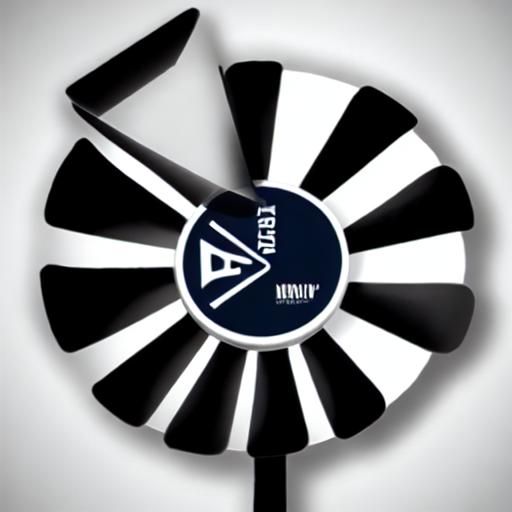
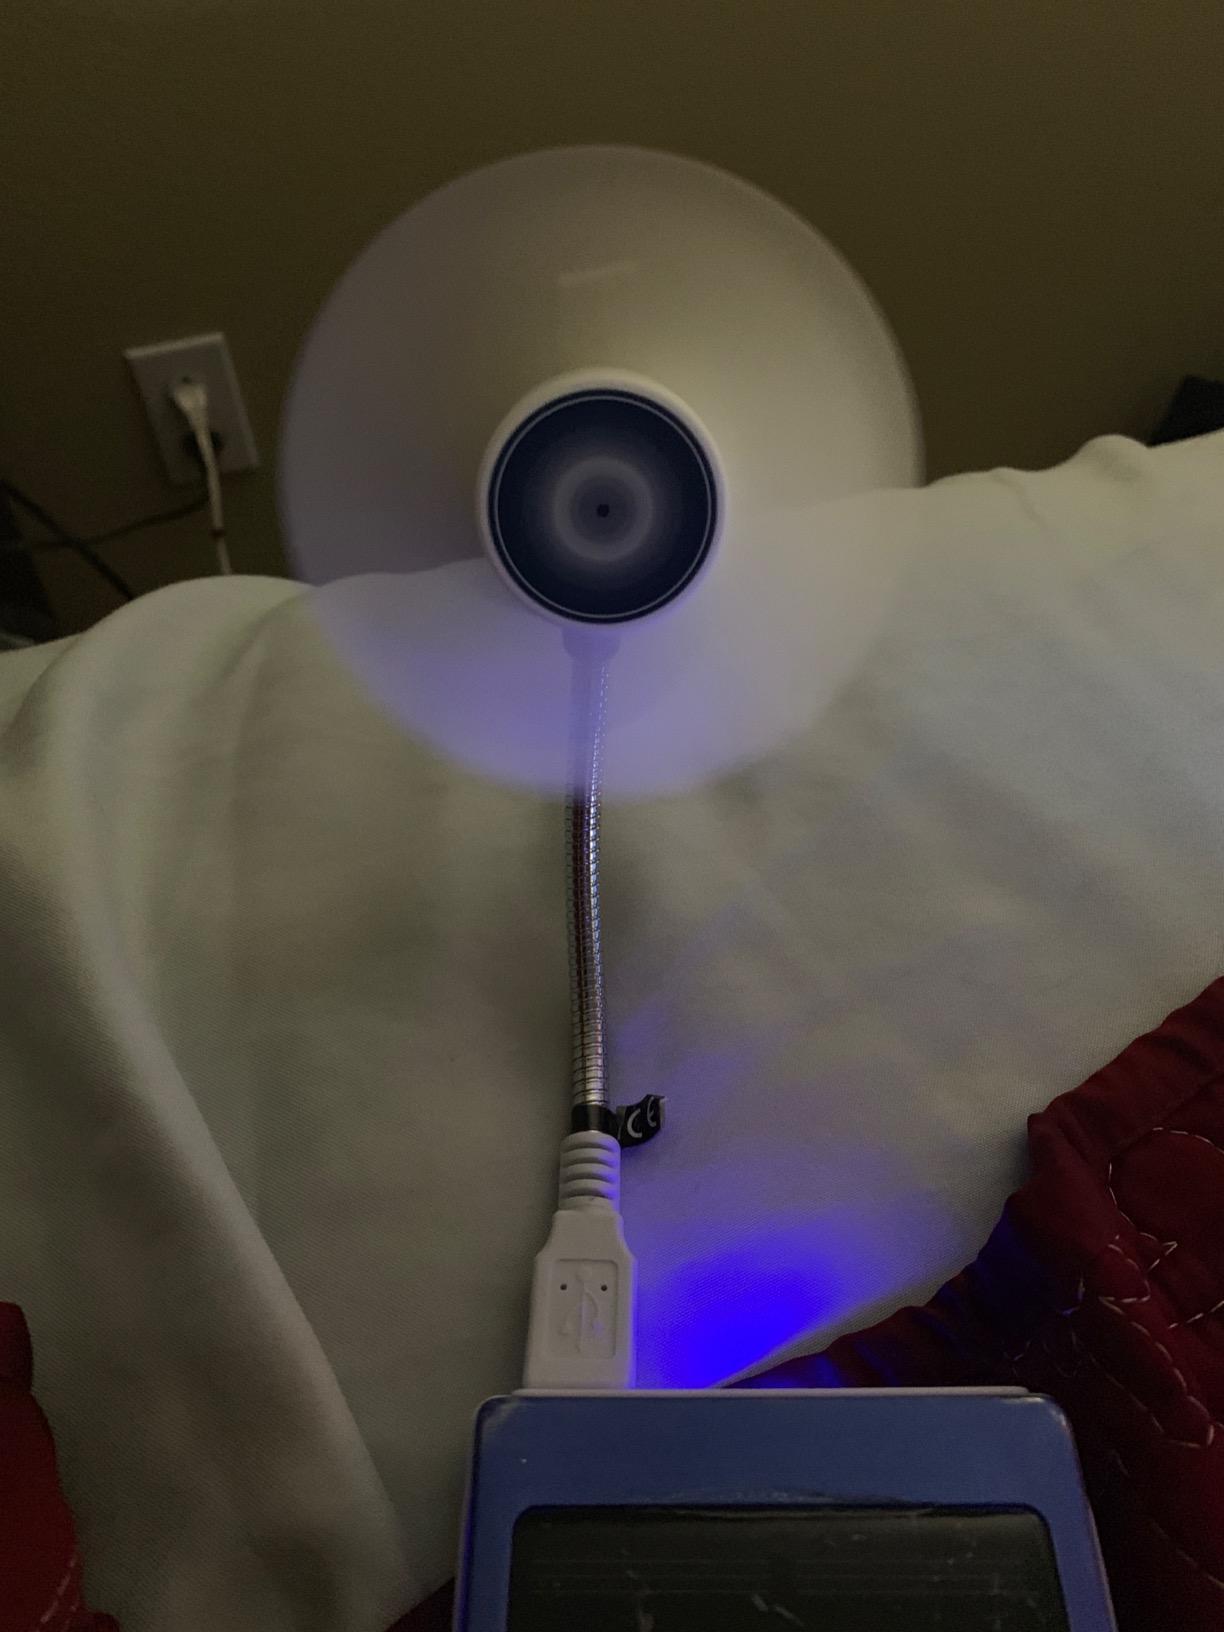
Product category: fan
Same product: no